Henrik Dettmann

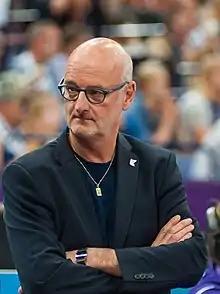
Dettmann during EuroBasket 2017

Henrik Dettmann (born 5 April 1958) is a Finnish professional basketball coach who last served as head coach of the French LNB Pro A team SIG Strasbourg and the Finnish national basketball team. He was the head coach of German national basketball team from 1997 to 2003, winning the bronze medal at the 2002 FIBA World Championship. In 2004, Dettman won FIBA EuroCup Challenge with Mitteldeutscher. He coached Finland national team on two occasions, for 23 years in total.